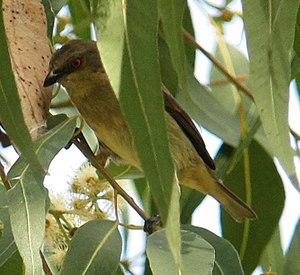
Le Dacnis de Hartlaub est une espèce de passereaux de la famille des Thraupidae.